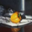
Label: sweet_pepper